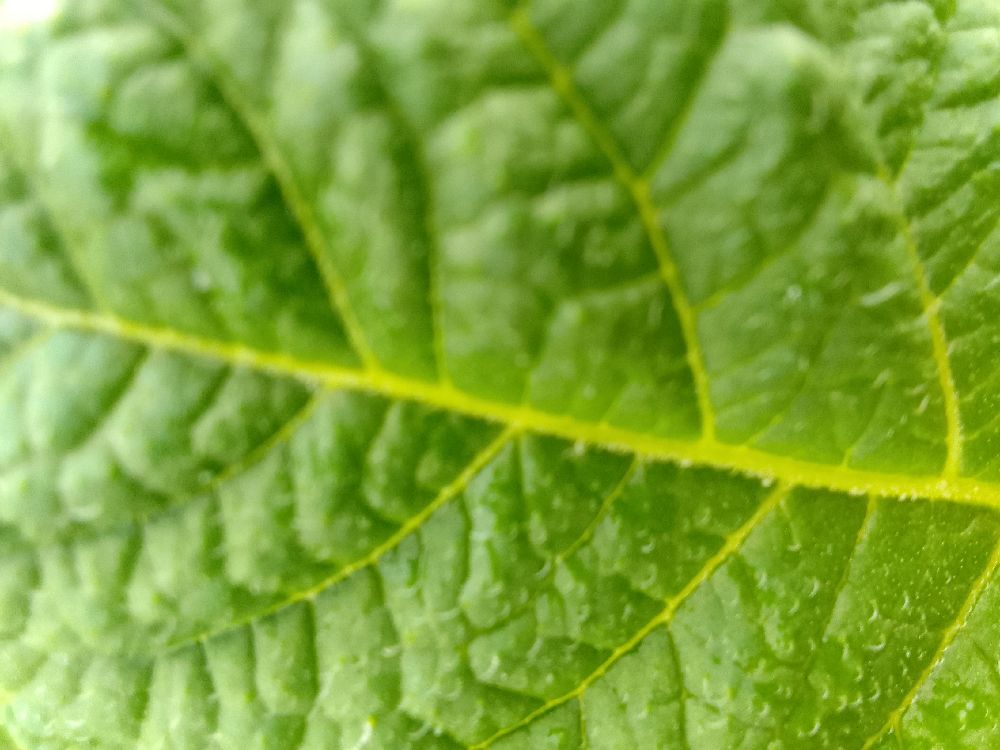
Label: Healthy